Ron Allen (playwright)

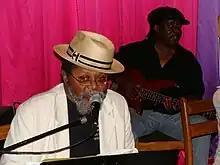
Ron Allen performing with Code Zero in Los Angeles, 2009

Ronald Allen (September 13, 1947 – August 10, 2010) was an African-American poet and playwright who described his work as a "concert of language." The Detroit native employed intuitive configurations of language (i.e., image, trope, and metaphor) to invent new meaning and structures for the exploration and expression of language arts, including poetry and theater.